Carpet bombing

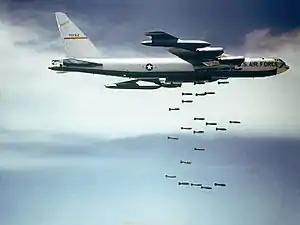
Against a blue sky with white clouds, a B-52F releases bombs over Vietnam.

Beginning in late 1965, a number of B-52Ds underwent "Big Belly" modifications to increase bomb capacity for carpet bombings. While the external payload remained at twenty-four 500-pound (227 kg) or 750-pound (340 kg) bombs, the internal capacity increased from twenty-seven to eighty-four 500-pound bombs or from twenty-seven to forty-two 750-pound bombs. The modification created enough capacity for a total of 60,000 pounds (27,215 kg) in one hundred and eight bombs. Thus modified, B-52Ds could carry 22,000 pounds (9,980 kg) more than B-52Fs. Designed to replace B-52Fs, modified B-52Ds entered combat in April 1966 flying from Andersen Air Force Base, Guam. Each bombing mission lasted 10 to 12 hours with an aerial refueling by KC-135 Stratotankers. In spring 1967, the aircraft began flying from U Tapao Airfield in Thailand giving the aircraft the advantage of not requiring in-flight refueling.